Omar Bradley

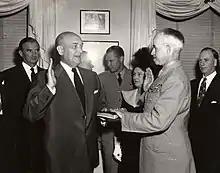
Secretary of Defense Louis Johnson swears in Bradley as the first Chairman of the Joint Chiefs of Staff during a ceremony in Washington, D.C., 16 August 1949

Bradley's Army Group now covered a very wide front in hilly country, from the Netherlands to Lorraine. Despite having the largest concentration of Allied army forces, Bradley faced difficulties in prosecuting a successful broad-front offensive in difficult country with a skilled enemy. General Bradley and his First Army commander, General Courtney Hodges, eventually decided to attack through a corridor known as the Aachen Gap towards the German township of Schmidt. The only nearby military objectives were the Roer River flood control dams, but these were not mentioned in contemporary plans and documents. Bradley and Hodges' original objective may have been to outflank German forces and prevent them from reinforcing their units further north in the Battle of Aachen. After the war, Bradley would cite the Roer dams as the objective. Since the Germans held the dams, they could also unleash millions of gallons of water into the path of advance. The campaign's confused objectives, combined with poor intelligence, resulted in the costly series of battles known as the Battle of Hurtgen Forest, which cost some 33,000 American casualties. At the end of the fighting in the Hurtgen, German forces remained in control of the Roer dams in what has been described as "the most ineptly fought series of battles of the war in the west." Further south, Patton's Third Army, which had been advancing with great speed, was faced with last priority (behind the U.S. First and Ninth Armies) for supplies, gasoline and ammunition. As a result, the Third Army lost momentum as German resistance stiffened around the extensive defenses surrounding the city of Metz. While Bradley focused on these two campaigns, the Germans were in the process of assembling troops and materiel for a surprise winter offensive.